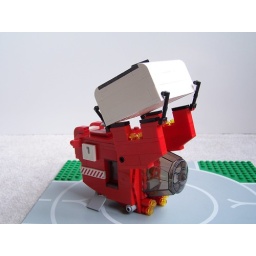
Cargo modules are typically carried above the pod to allow a clear field of view.